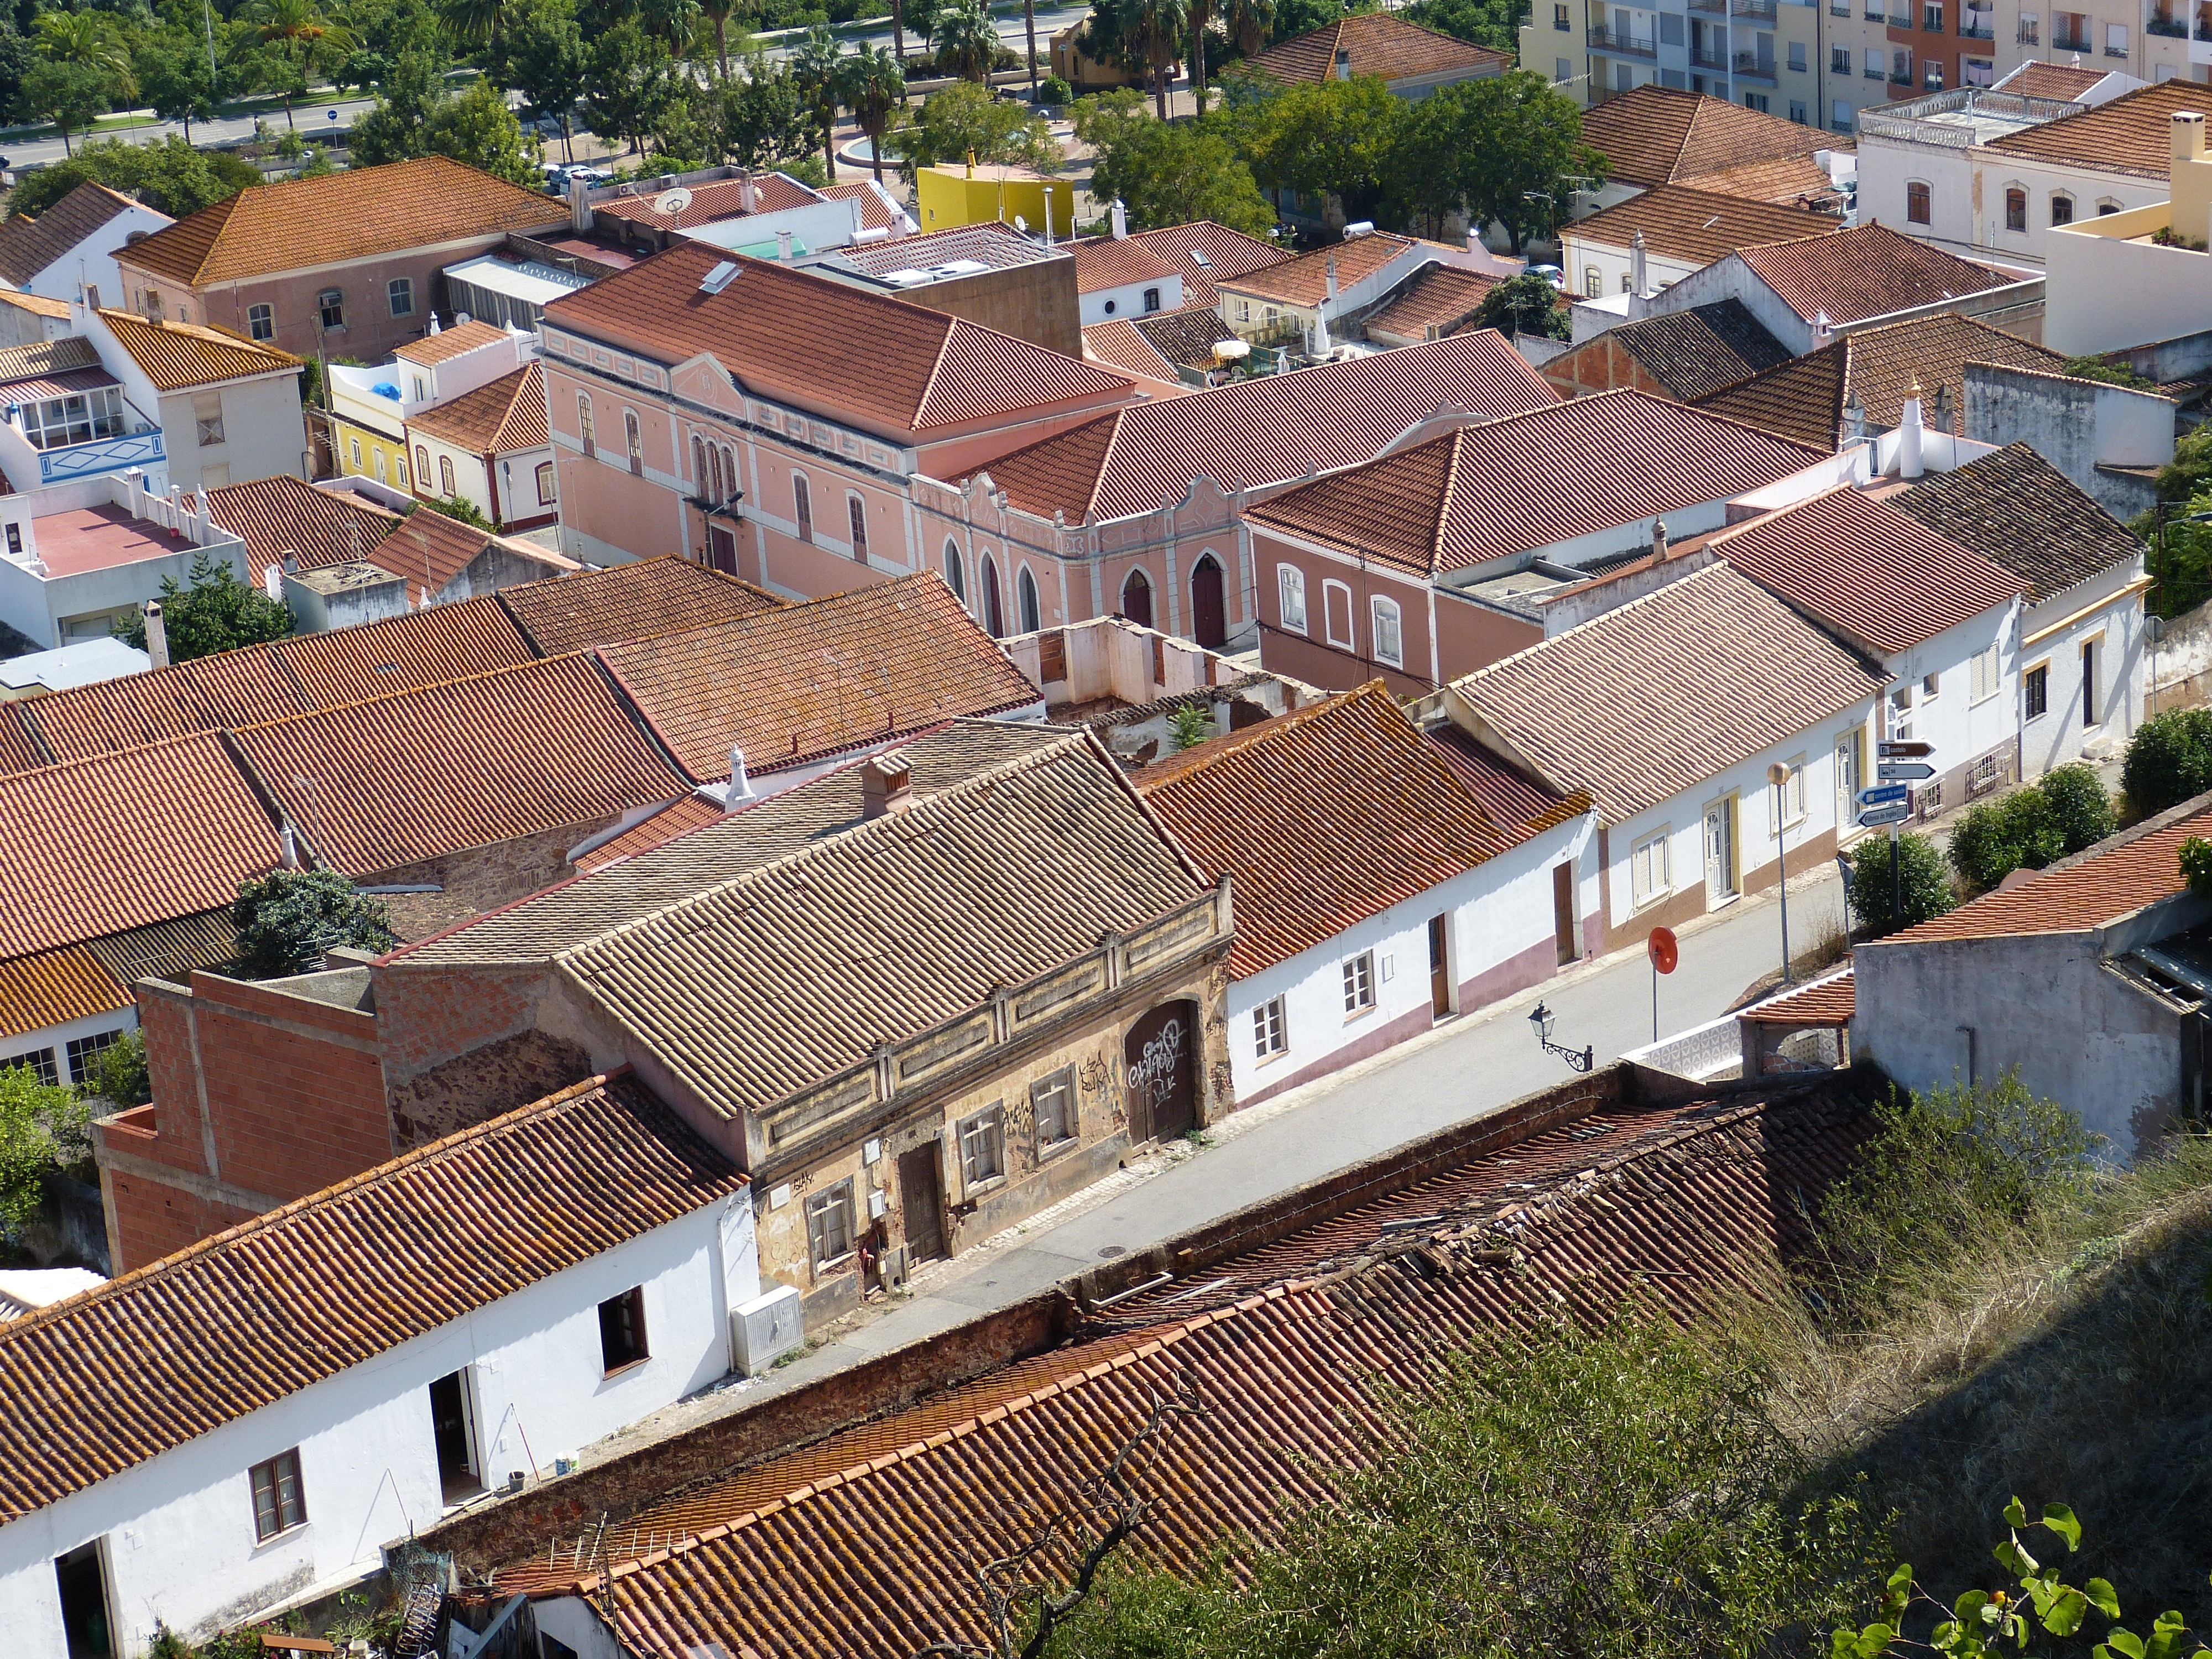
house, town, roof, building, home, village, suburb, cottage, property, tile, old town, outlook, portugal, estate, historically, roofs, algarve, neighbourhood, rural area, house roof, residential area, human settlement, silves